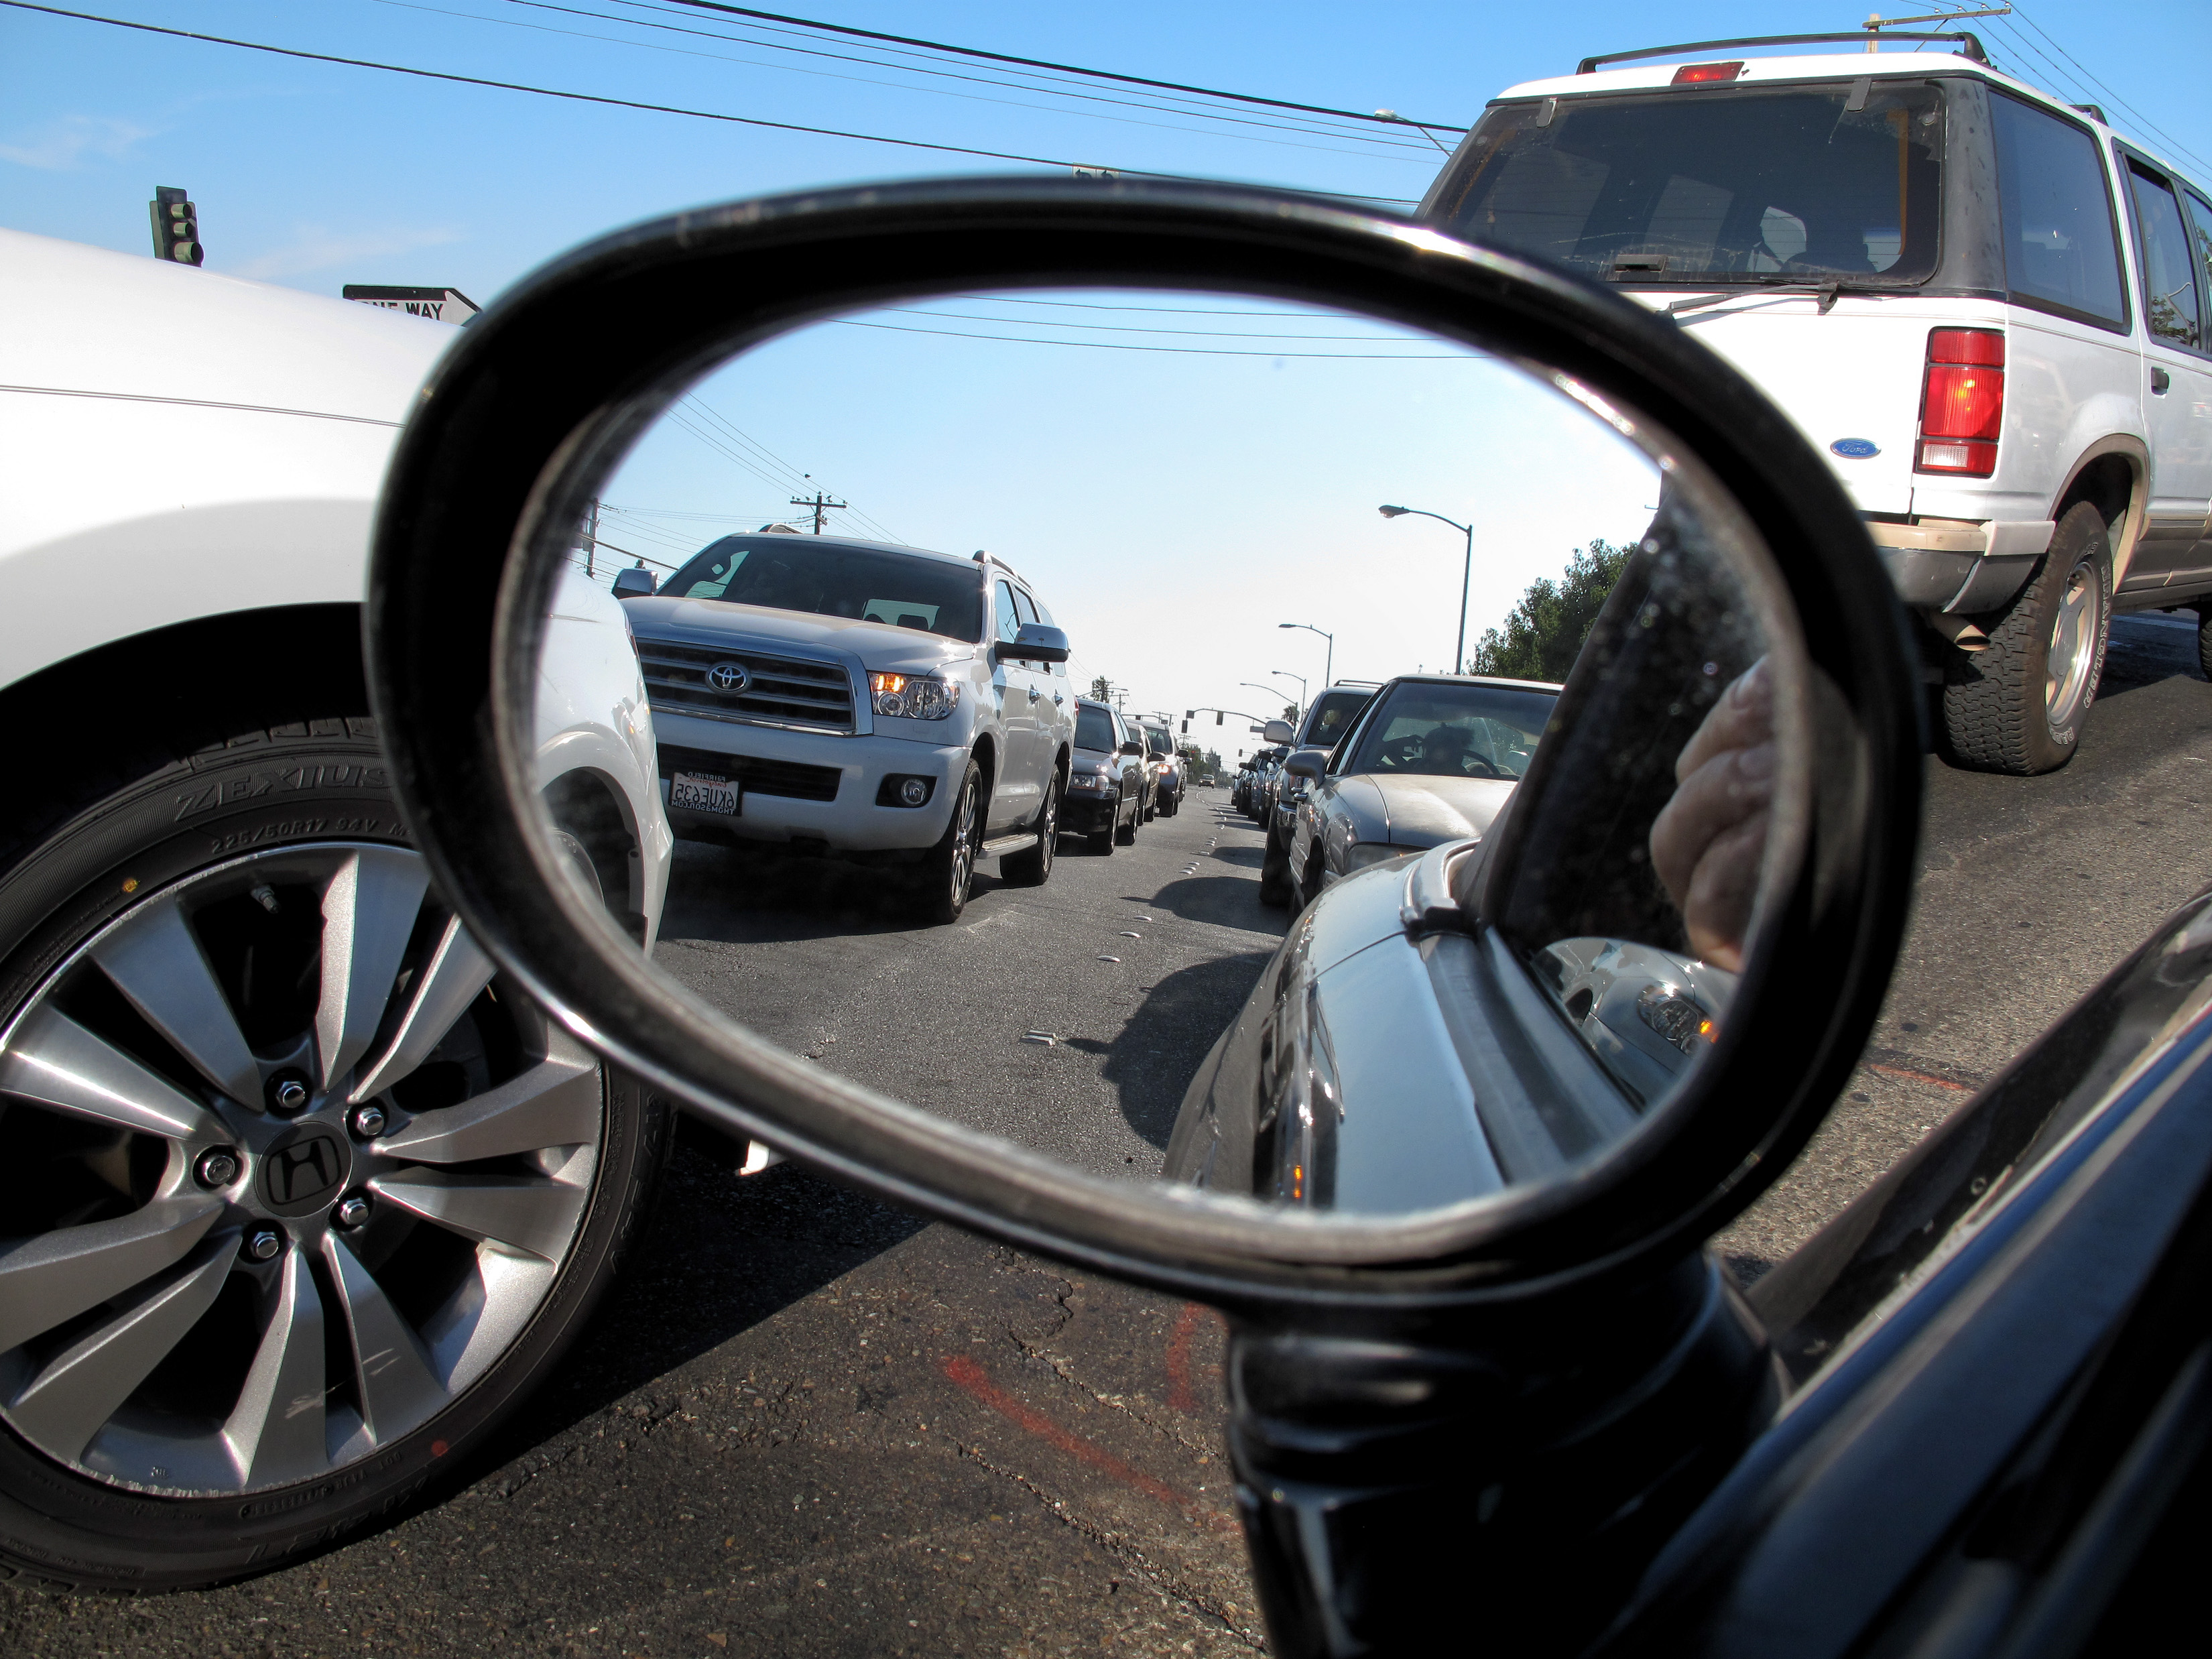
traffic, car, wheel, vehicle, california, motor vehicle, mirror, sidemirror, rim, sacramento, wingmirror, sept13, city car, sport utility vehicle, land vehicle, automobile make, automotive exterior, luxury vehicle